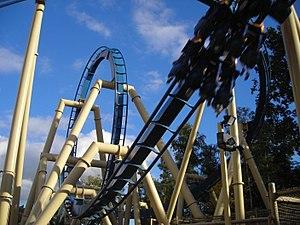
Attraction OzIris Parc Astérix
Legoland Discovery Centre Atlanta ouvert au public le 17 mars.
OzIris est un parcours de montagnes russes en métal du parc Astérix, située à Plailly, dans l’Oise, en France. Ce sont des montagnes russes inversées développées par le constructeur suisse Bolliger & Mabillard. Ouvertes en 2012, elles sont localisées dans la zone égyptienne du parc.